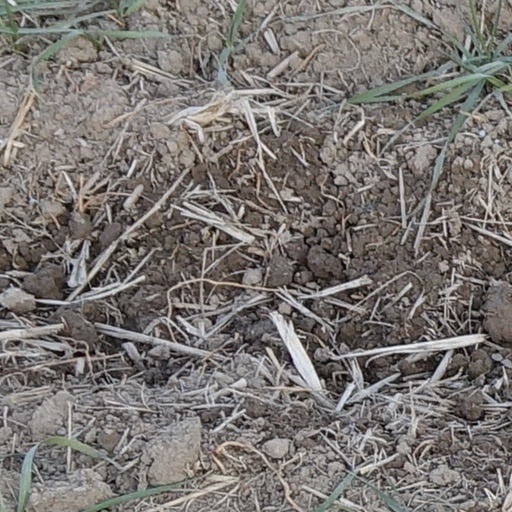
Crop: wheat